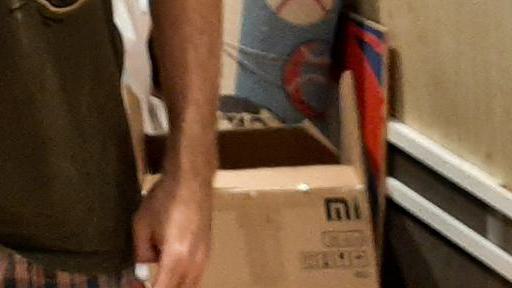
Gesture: no_gesture